Johnny St. Cyr

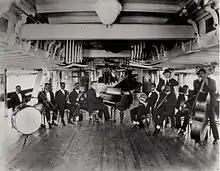
Fate Marable's New Orleans Band on the S.S. Sidney., 1919.

In 1905, St. Cyr left school and was apprenticed to a journeyman plasterer (who, in 1907, had a son who would grow up to be the banjoist George Guesnon). By the time his apprenticeship was over, St. Cyr had saved enough money to be able to go to the dance halls, where he studied other musicians and became particularly interested in the Spanish guitar. He also met Martin ‘Big Manny’ Gabriel, an accordionist and cornet player who had started The National band with the clarinetist Wade Whaley. St. Cyr played with them for a few months, until his family moved downtown. There, he started hanging out at the shop of Piron and Paul Dominguez, barbers who were also formally trained violinists. In their shop, they kept a large collection of sheet music, to which they gave St. Cyr access. The barber shop was also the hub for local musicians—it’s where they got their calls to work. St. Cyr got to know Freddie Keppard, cornetist in the hottest band in New Orleans, the Olympia, whose members included Armand J. Piron, Kid Ory, Clarence Williams and Sydney Bechet. Keppard invited St. Cyr to join them, which was quite an honor; to the end of his life, St. Cyr regarded Keppard, Bechet and Louis Armstrong as the "three geniuses of jazz".